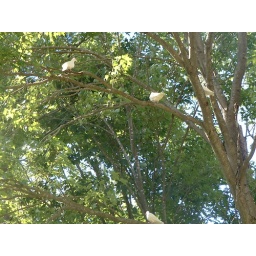
Release birds in tree